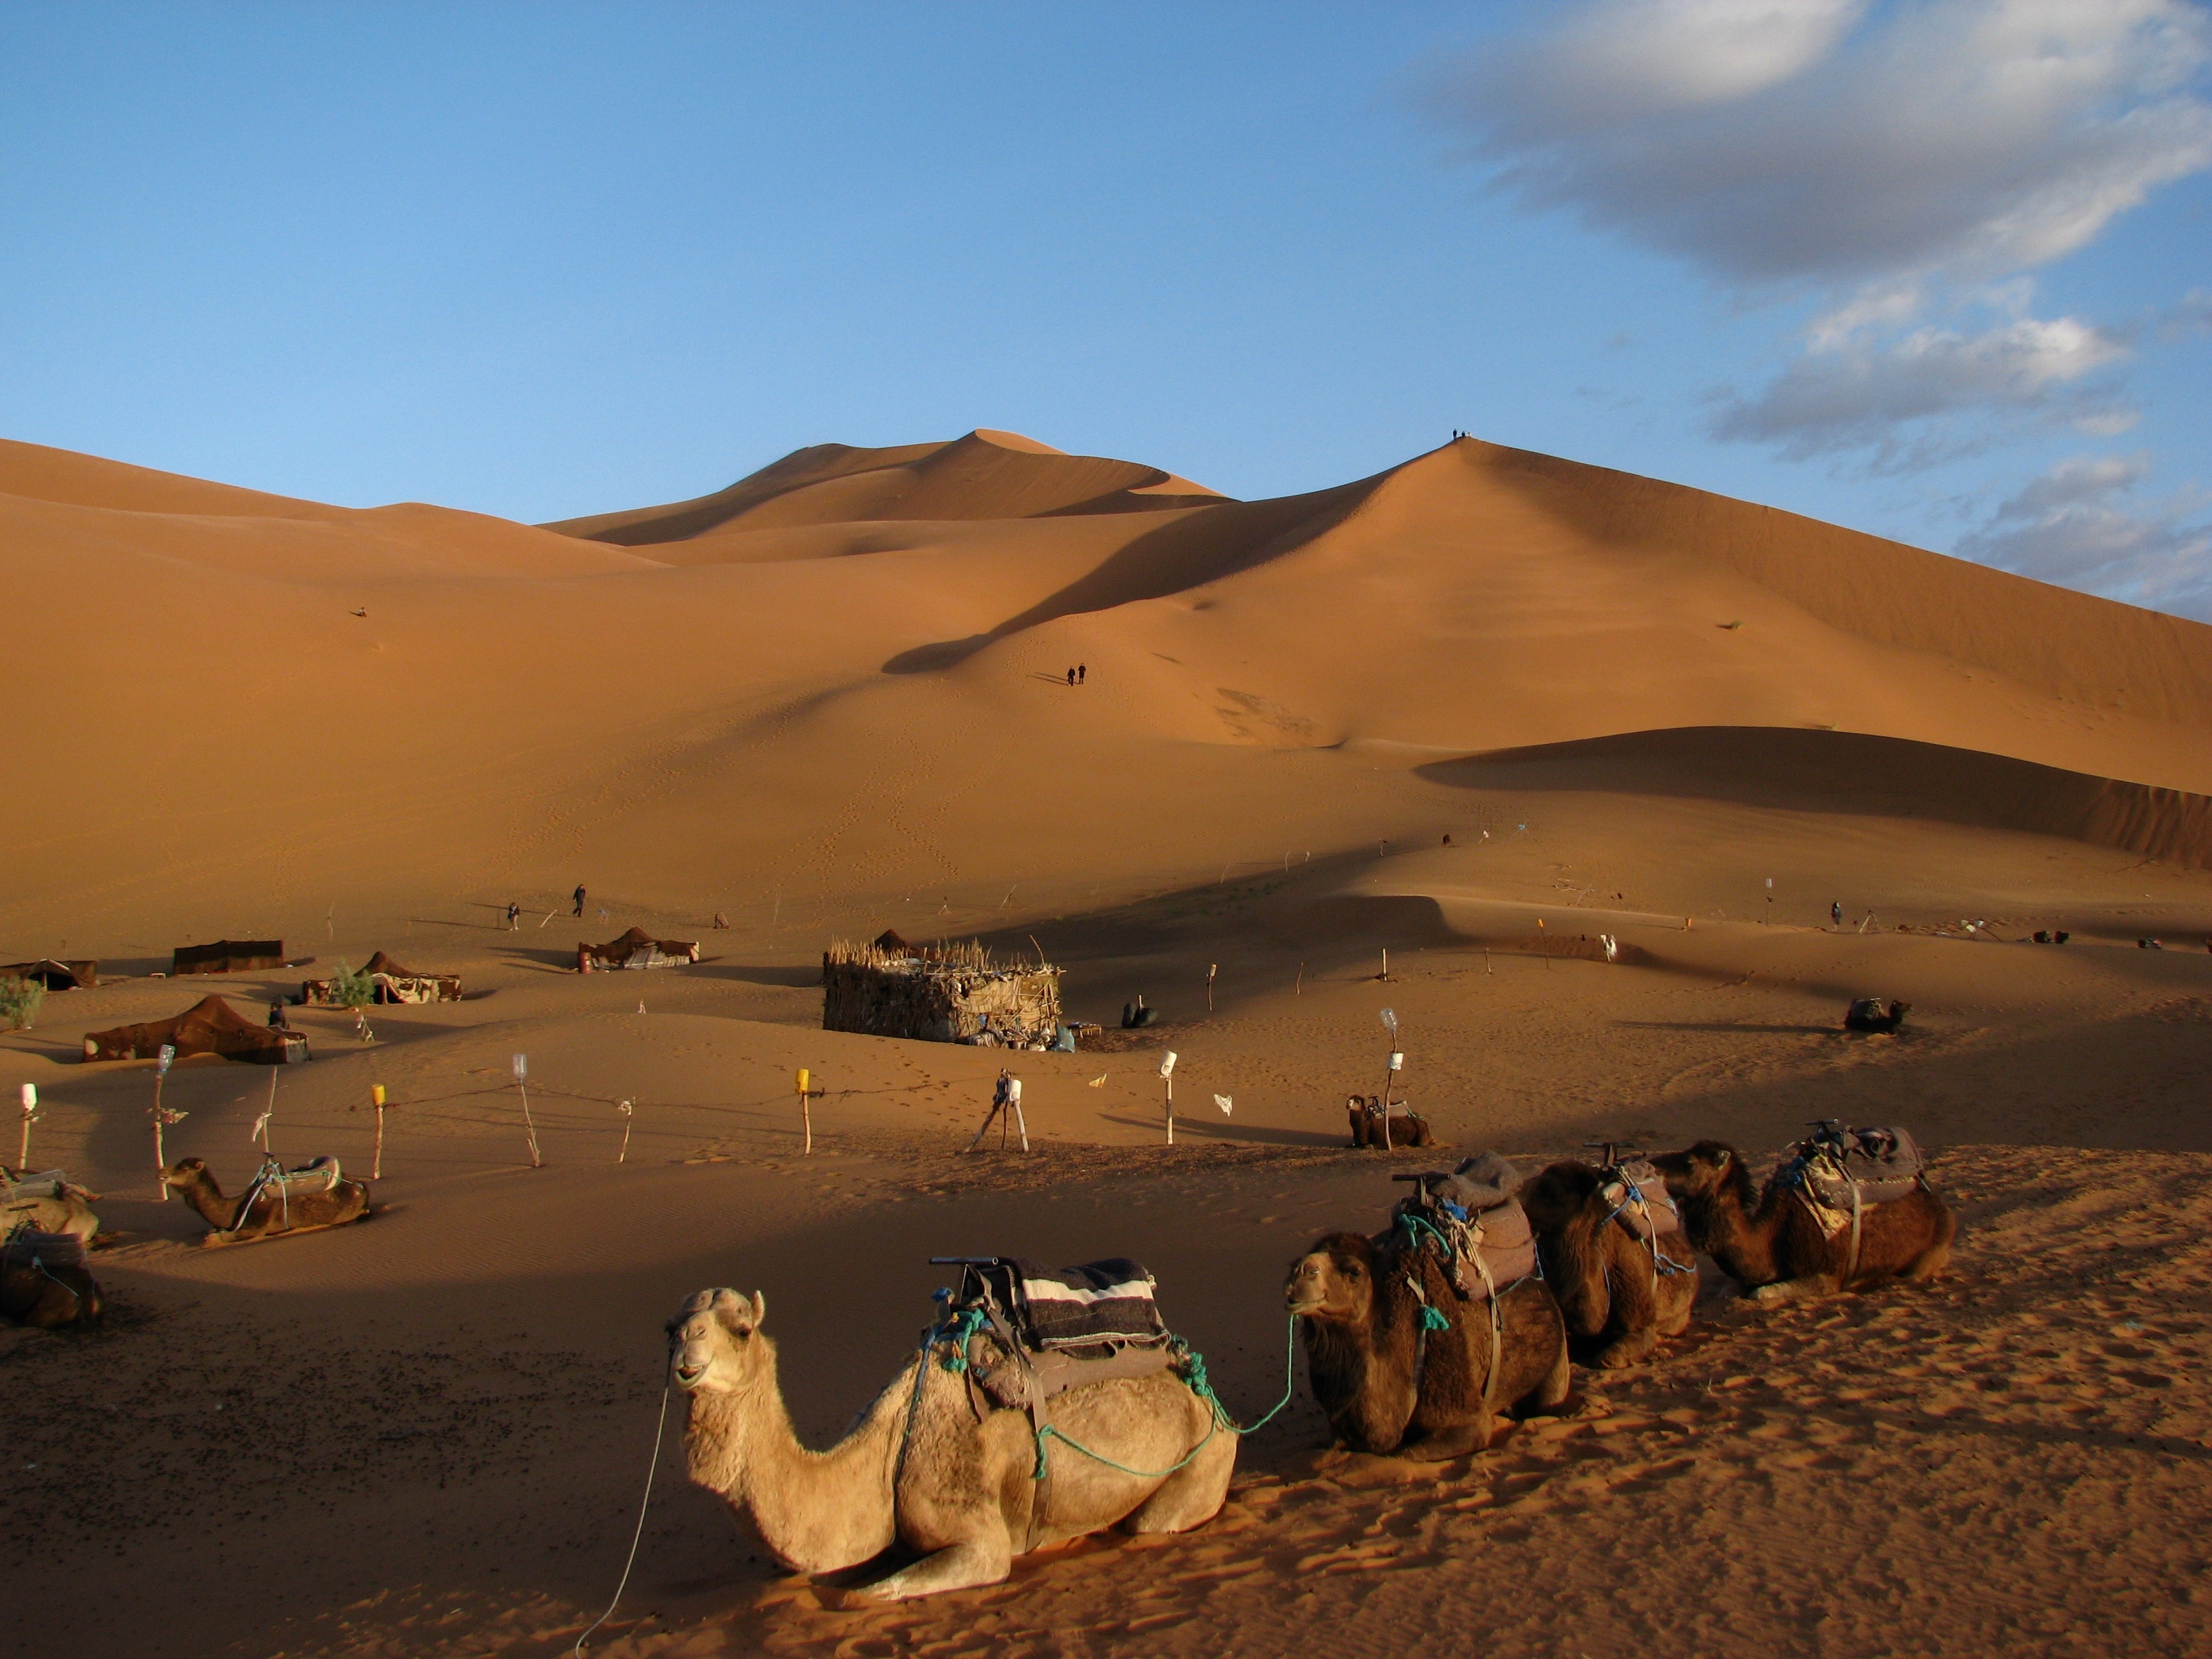
landscape, sand, desert, dune, camel, africa, plateau, morocco, habitat, ecosystem, sahara, wadi, landform, erg, natural environment, geographical feature, aeolian landform, camel like mammal